Sejong the Great

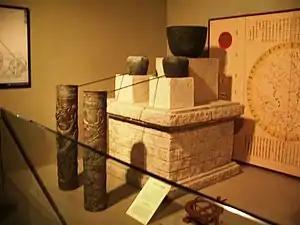
A modern reconstruction and scaled down model of Chang Yŏngsil's self-striking water clock.

Sejong promoted science. In 1420, Sejong created a royal academy within Gyeongbokgung known as the Hall of Worthies. The institute was responsible for conducting scientific research with the purpose of advancing the country's technology. The Hall of Worthies was designed to host Joseon's best and brightest thinkers, with the government offering grants and scholarships to encourage young scholars to attend.